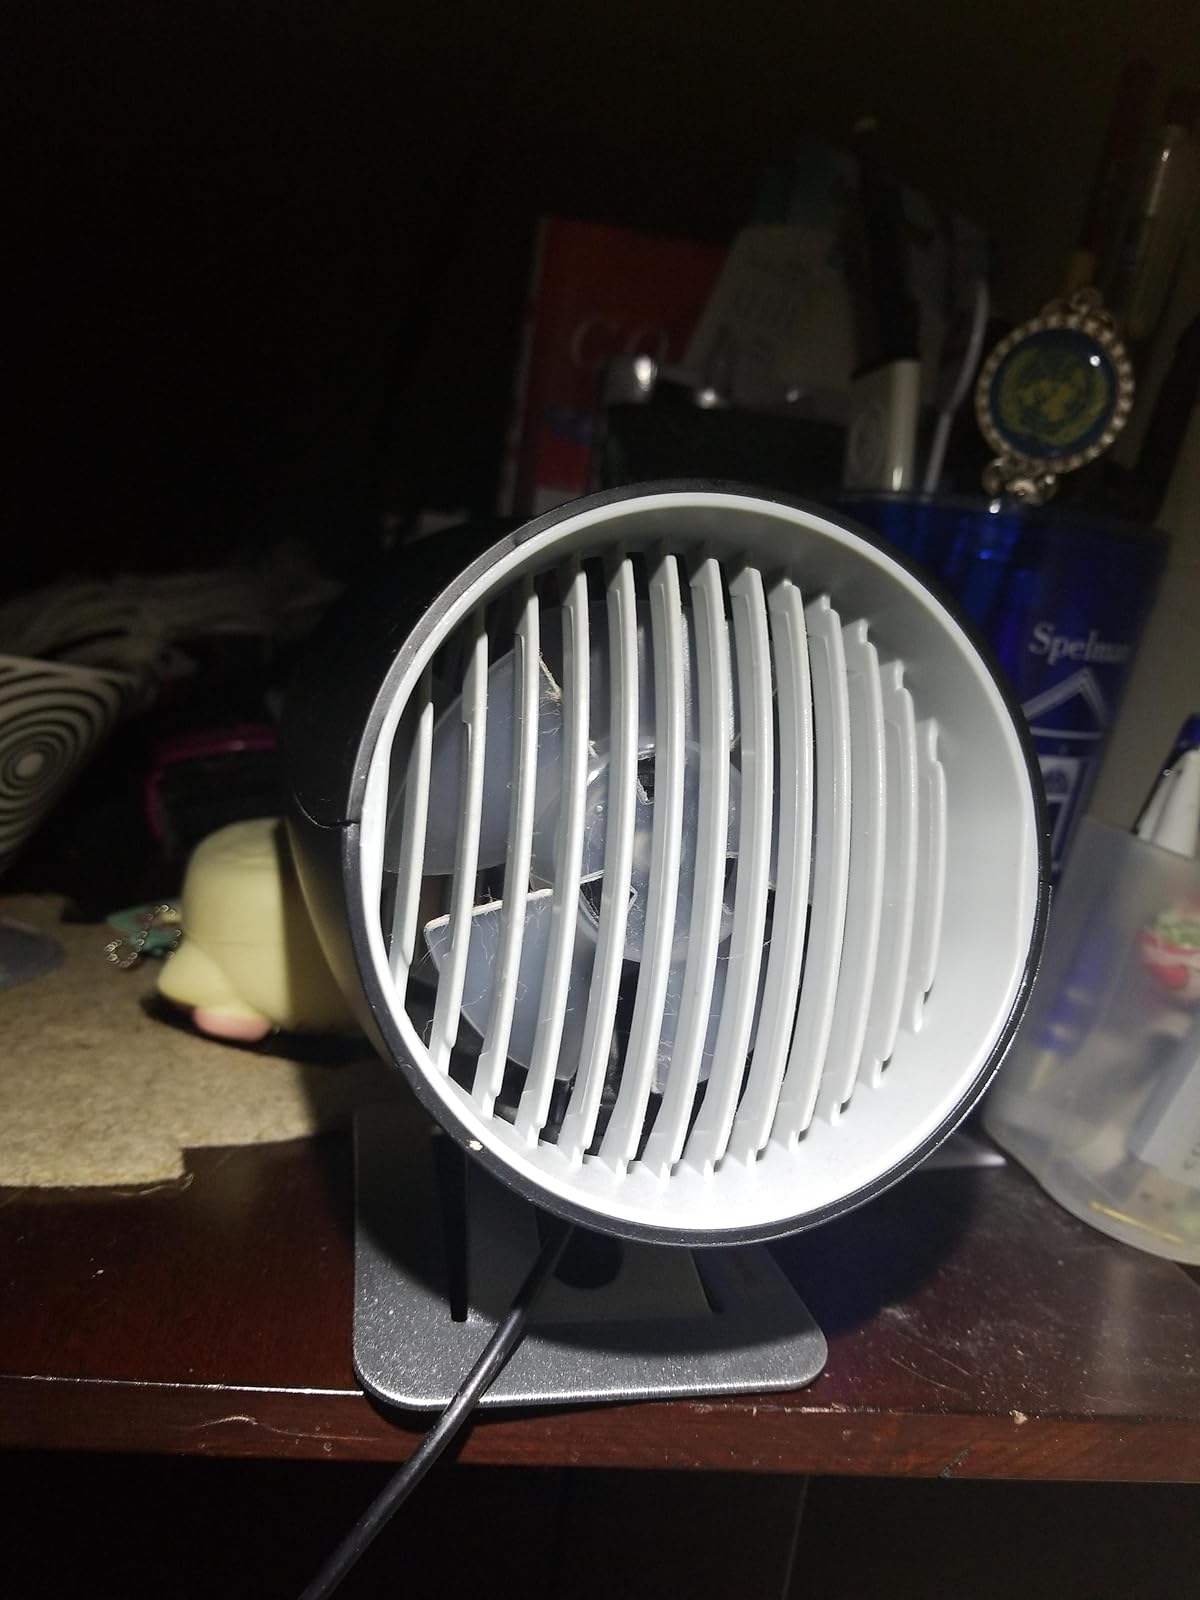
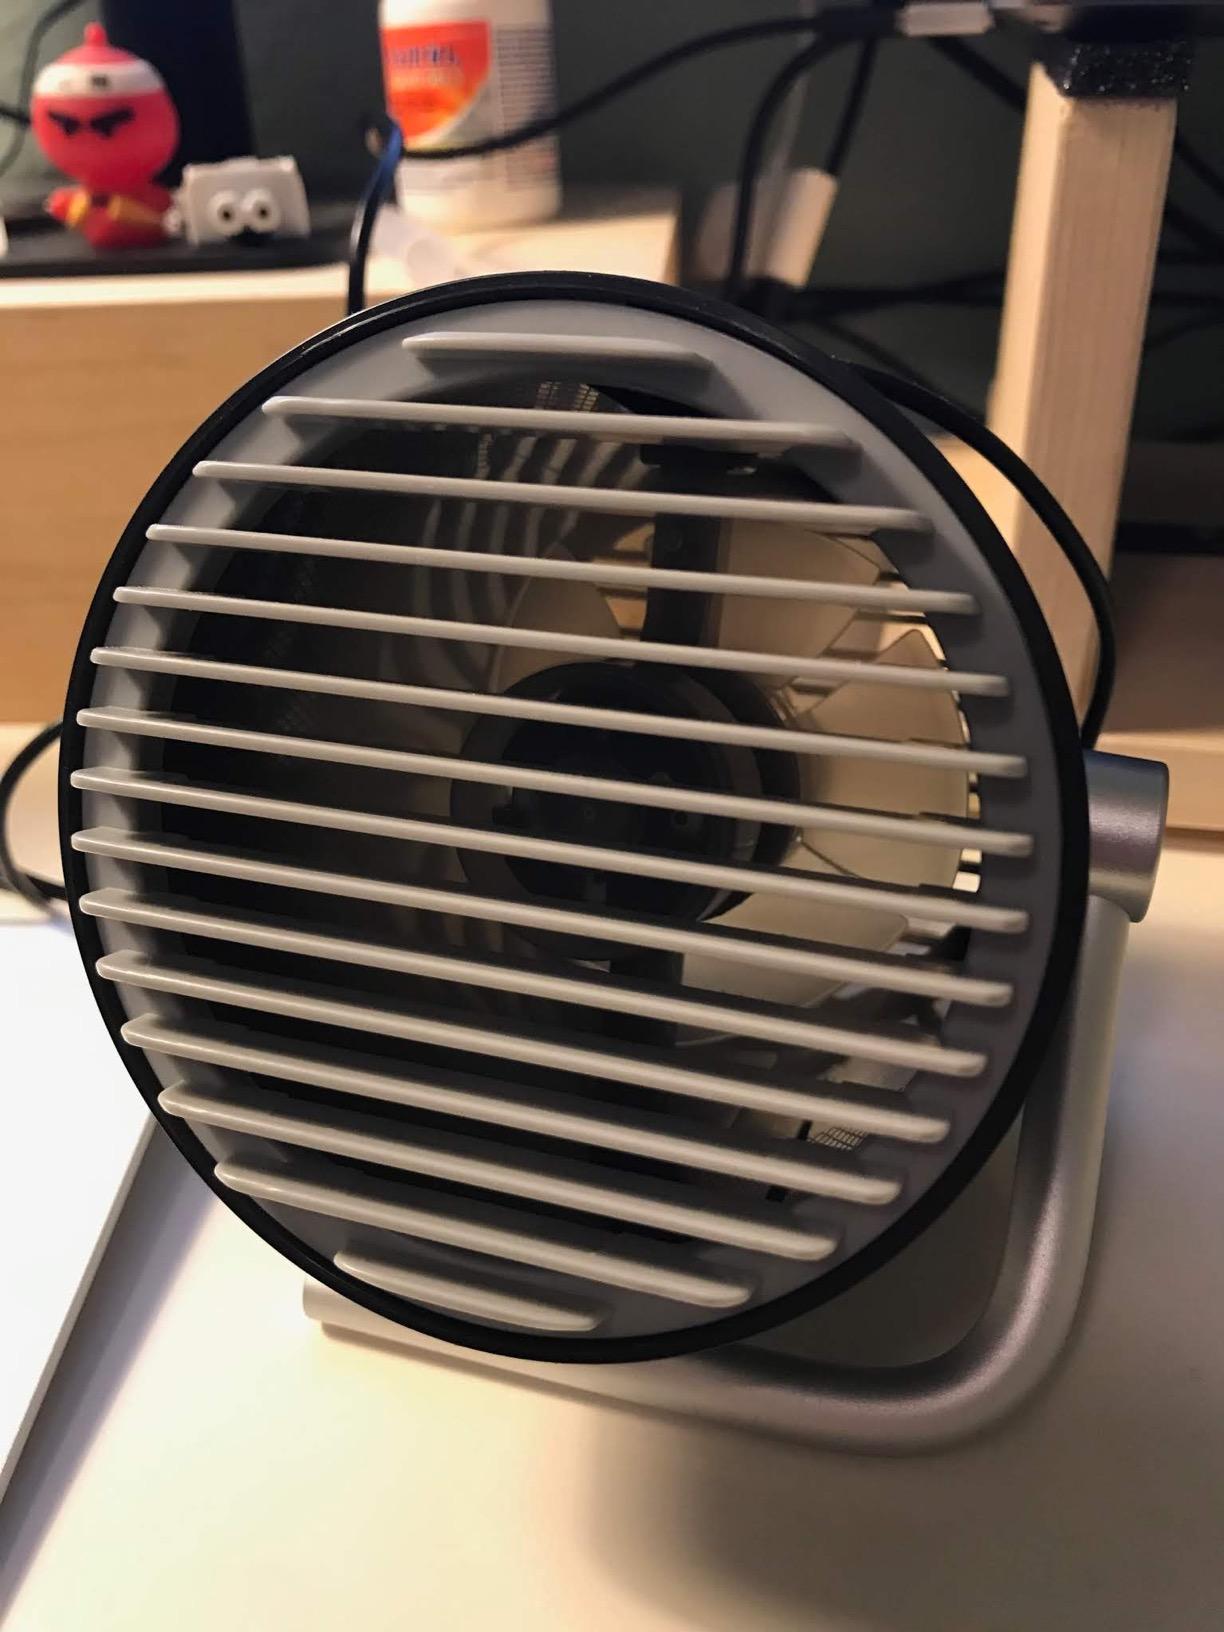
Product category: fan
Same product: no